Arnhem Land

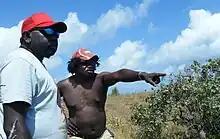
Timmy 'Djawa' Burarrwanga pointing out fish in Yalangbara

The Aboriginal community of Yirrkala, just outside Nhulunbuy, is internationally known for bark paintings, promoting the rights of Indigenous Australians, and as the origin of the "yidaki", or didgeridoo. The community of Gunbalanya (previously known as Oenpelli) in Western Arnhem Land is also notable for bark painting. The indigenous inhabitants also create temporary sand sculptures as part of their sacred rituals.